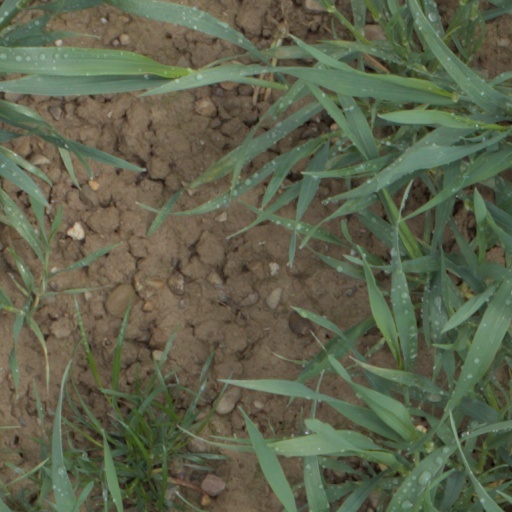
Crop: wheat